Jitamitra Malla

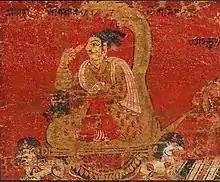
Miniature of Jitamitra Malla on his throne, 1681

Jitamitra Malla (Newar: ) was a Malla Dynasty King of Bhaktapur, Nepal from 1673 till his abdication in 1696. He was also known by his nom de plume, "Sumati", meaning "the wise one".